Law report

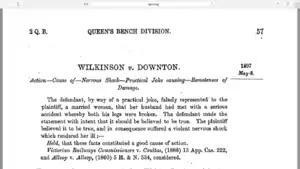
The headnote from the leading English case "Wilkinson v Downton" [1897] 2 QB 57.

It is only the last item that is authoritative. The others, although useful for its understanding, are only the law reporter's contribution. Thus, law students are warned that the headnote is not part of the decision rendered, since headnotes occasionally contain misinterpretations of the law, and are not part of the official judgment. (In the United States, however, the headnote, also called the syllabus, is sometimes written by the court itself, and this is noted.)